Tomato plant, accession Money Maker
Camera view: bottom (45 deg); turntable rotation: 240 degrees
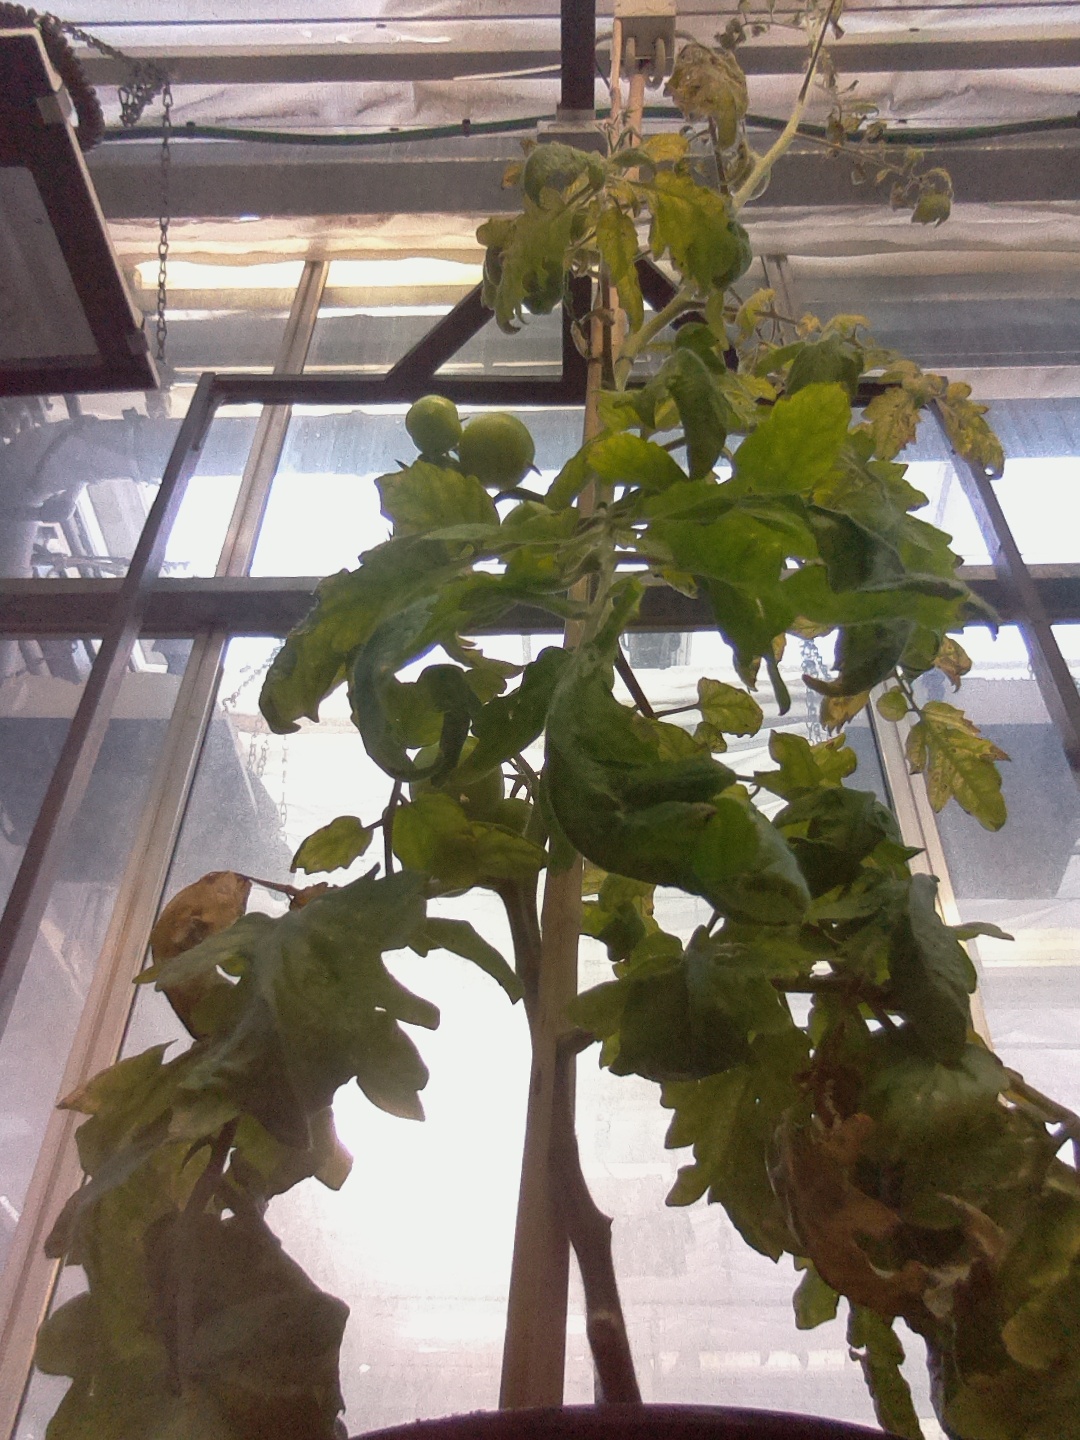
BBCH growth stage 79: 90% -100% of final fruit size